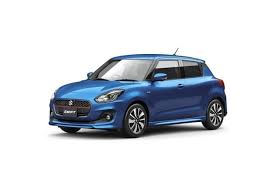
Label: noambulance